George Winkler

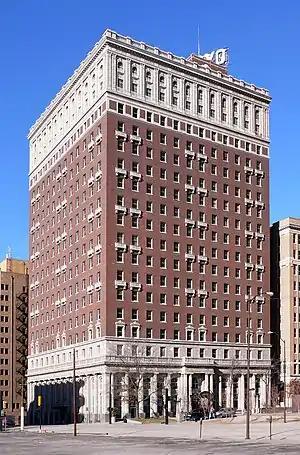
Mayo Hotel

George Winkler (1869–1962) was an American architect who practiced in Pennsylvania, Florida and Oklahoma from 1903 to 1953.